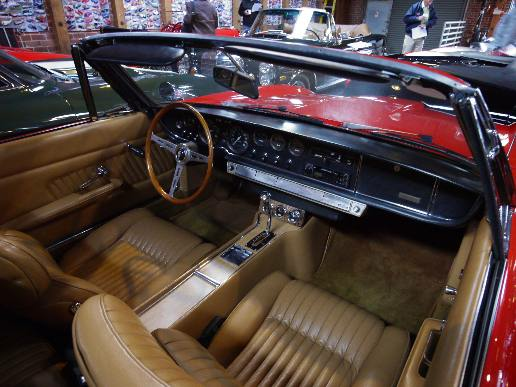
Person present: No